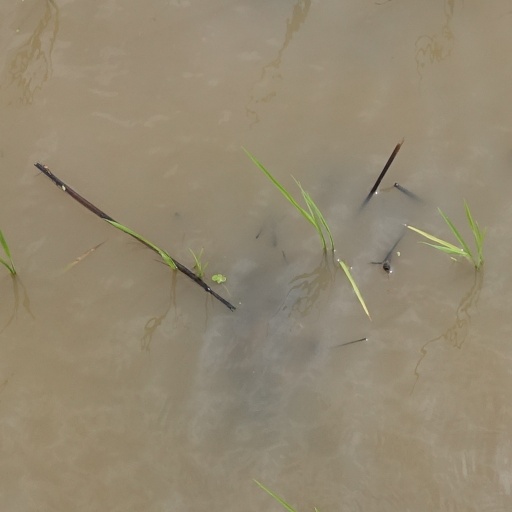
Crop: rice